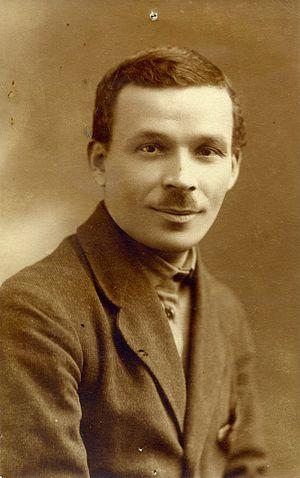
Mykola Gourovytch Koulich, né le 19 décembre 1892 et mort le 3 novembre 1937, est un dramaturge et un pédagogue ukrainien, un vétéran de la Première Guerre mondiale, et un vétéran de l'armée rouge. Il est mort dans un camp de travail soviétique à Solovki. Certaines de ses œuvres théâtrales annoncent le théâtre de l'absurde et mettent en scène la folie des hommes.